Musha Incident

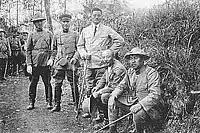
Commander and staff of the Musha Punitive force

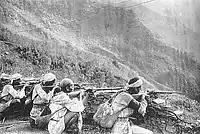
Mikata-Ban, a force of pro-Japanese aborigines

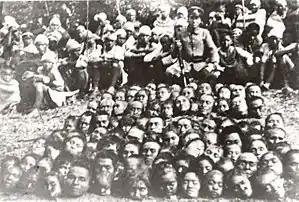
Beheaded Seediq at Second Musha Incident

On 27 October 1930, hundreds of Japanese converged on Musha for an athletics meet at the elementary school. Shortly before dawn, Mona Rudao led over 300 Seediq warriors in a raid of strategic police sub-stations to capture weapons and ammunition. They then moved on to the elementary school, concentrating their attack on the Japanese in attendance. A total of 134 Japanese, including women and children, were killed in the attack. Two Han Taiwanese dressed in Japanese clothing were also mistakenly killed, one of whom was a girl wearing a Japanese kimono. Most of the victims were beheaded. The Seediqs had intended to kill only Japanese people.